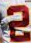
Number: 2